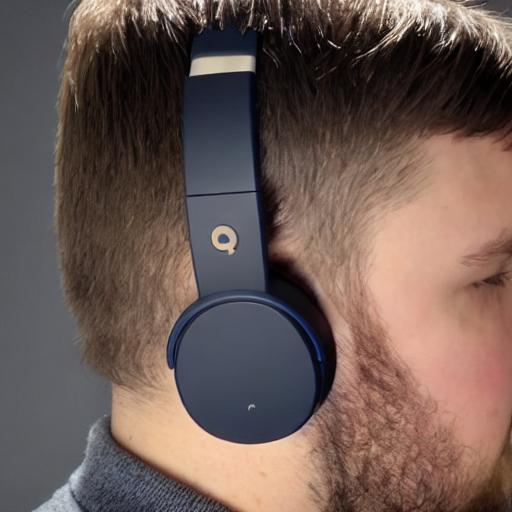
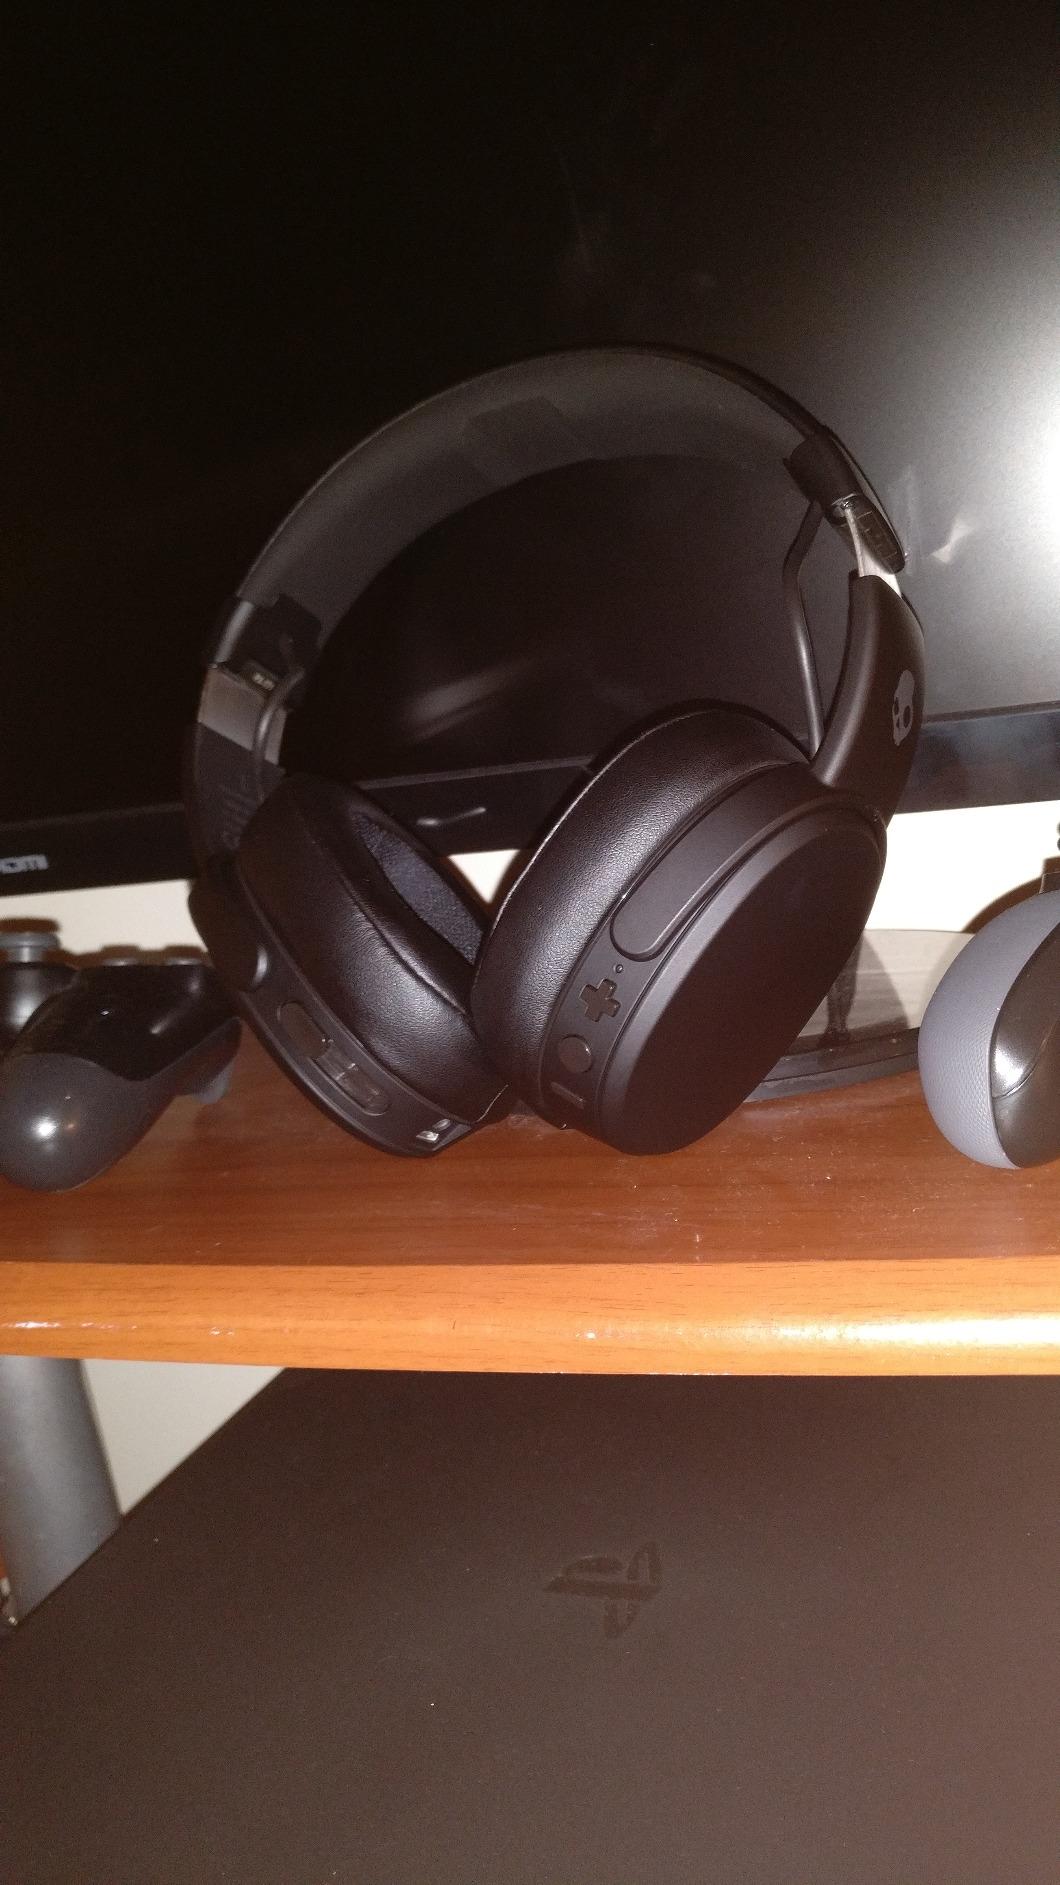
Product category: headphones
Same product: no